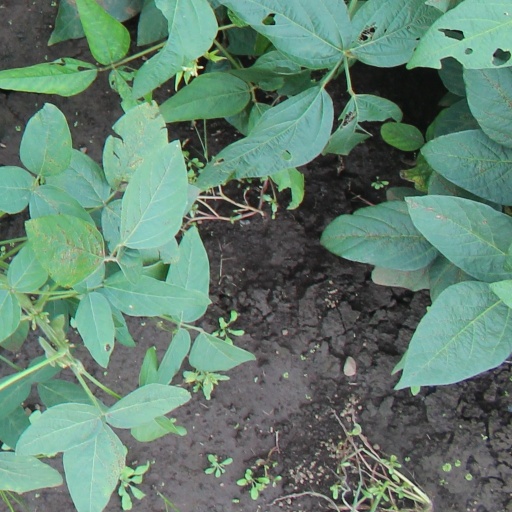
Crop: soybean